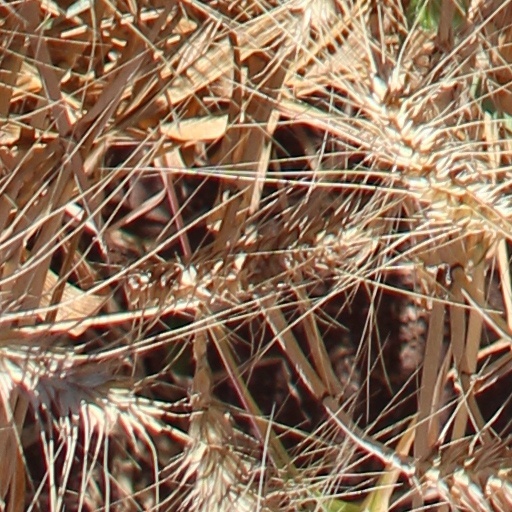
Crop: wheat